Drosophila quinaria species group

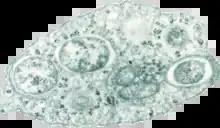
Transmission electron micrograph of "Wolbachia" bacteria in an insect cell.

"Wolbachia" is the most widespread of bacterial endosymbionts in insects and arthropods. "Wolbachia" bacteria are distant relatives of mitochondria, and like mitochondria, live inside host cells. Also like mitochondria, "Wolbachia" are inherited through females, so sons and daughters inherit Wolbachia almost exclusively from their mothers. "Wolbachia" are also commonly referred to as reproductive parasites. In different insects and arthropods, "Wolbachia" manipulate host reproduction to increase the number of females in the population. This benefits the "Wolbachia" as they are passed on from mothers to their offspring.